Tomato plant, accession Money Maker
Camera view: horizontal (90 deg, fisheye); turntable rotation: 210 degrees
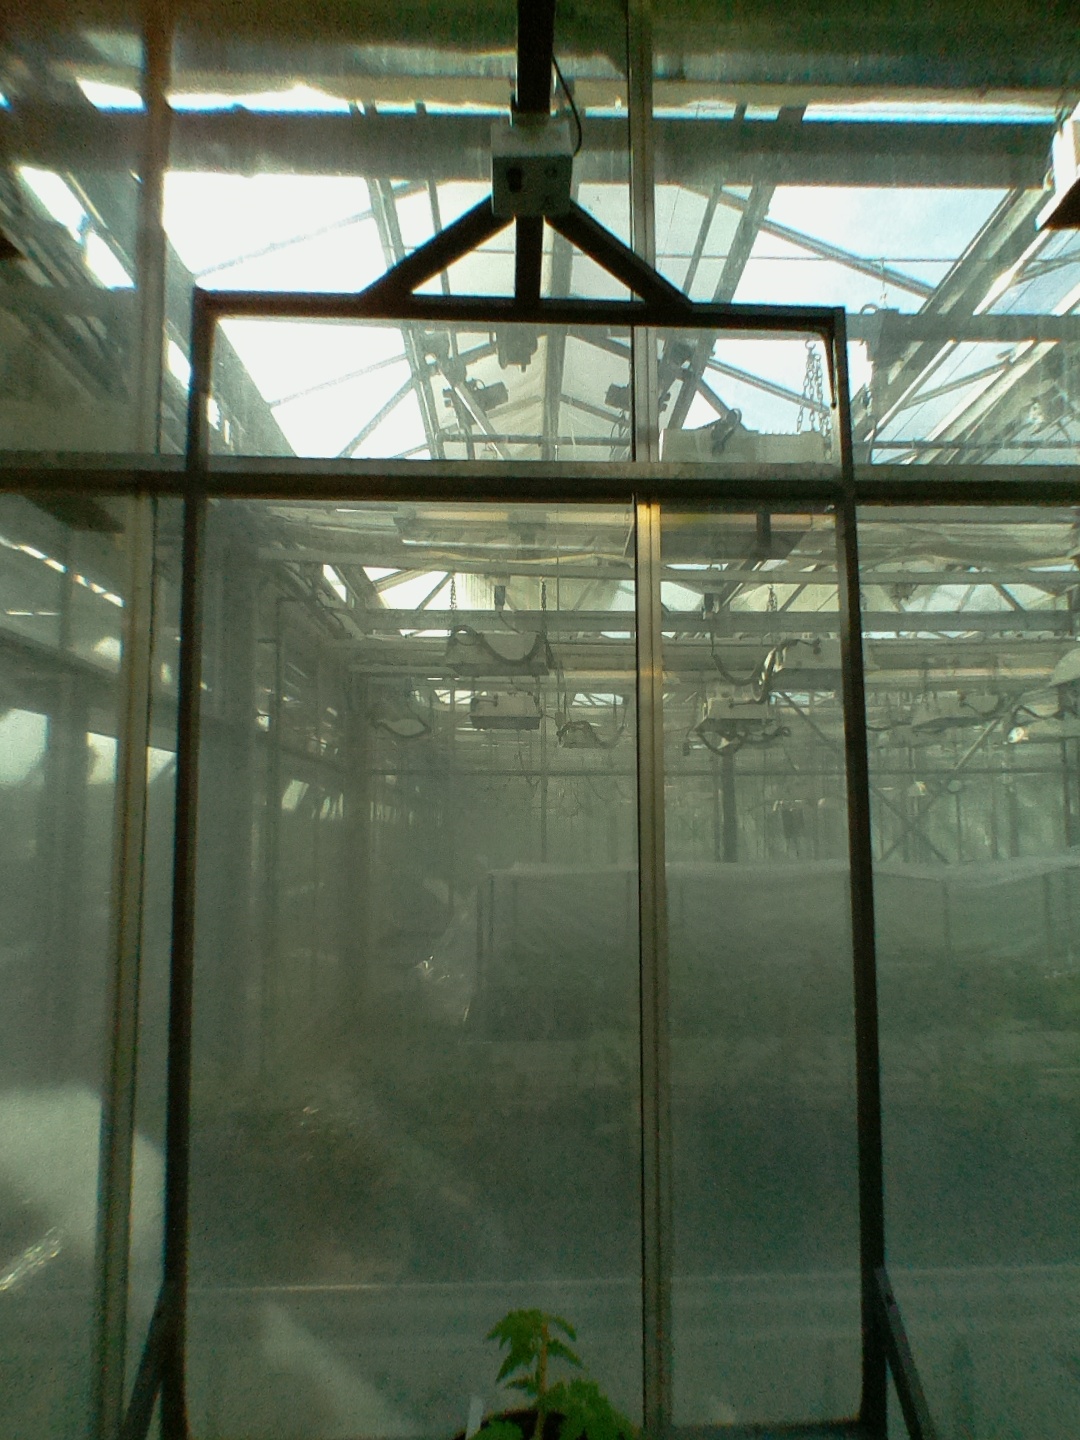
BBCH growth stage 13: 6 of true leaves visible